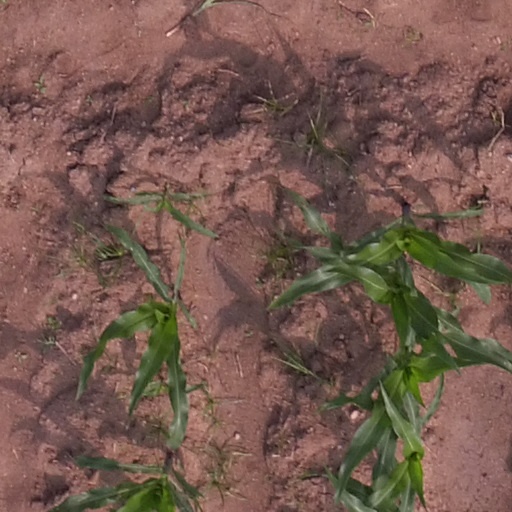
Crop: maize; corn